Music Box Theatre

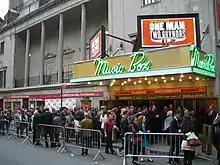
The marquee as seen in 2012

The Music Box's tendency for short production runs continued into the 2000s. A revival of the Shakespeare play "Macbeth" closed in June 2000 after 13 performances, and a more successful production came later that year with "The Dinner Party", which ran 364 performances. The 19th-century drama "Fortune's Fool" was staged in 2002, as was short-lived comedy "Amour". As part of a settlement with the United States Department of Justice in 2003, the Shuberts agreed to improve disabled access at their 16 landmarked Broadway theaters, including the Music Box. The Music Box hosted "Cat on a Hot Tin Roof" in 2003 and "Dame Edna: Back with a Vengeance" in 2004, as well as Antony Sher's solo "Primo" and the musical "In My Life" in 2005. These were followed in 2006 by "Festen" and "The Vertical Hour". Meanwhile, the Shubert Organization and Berlin's estate continued to operate the theater jointly. The unusual arrangement, which led to jokes that the Shuberts owned sixteen and a half theaters, continued until 2007, when the Berlin estate sold its interest to the Shuberts.